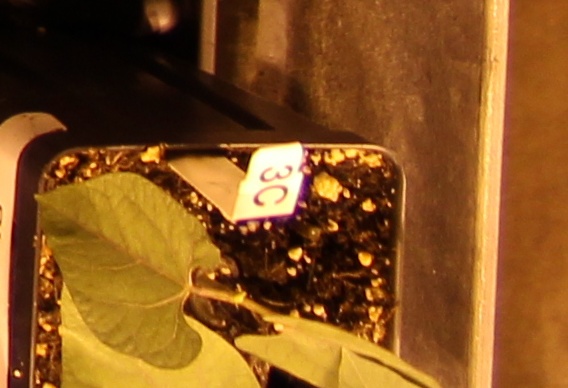
Label: Blackbean